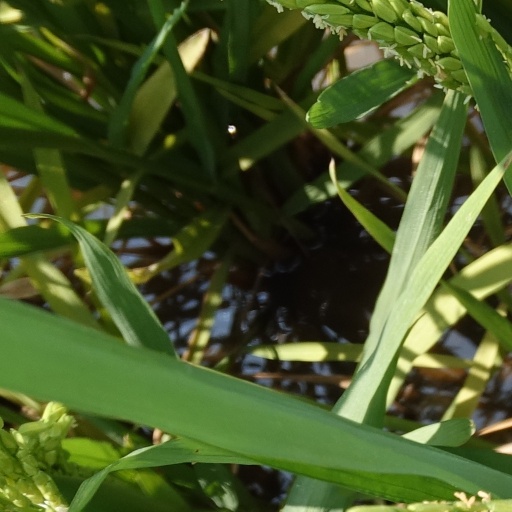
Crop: rice